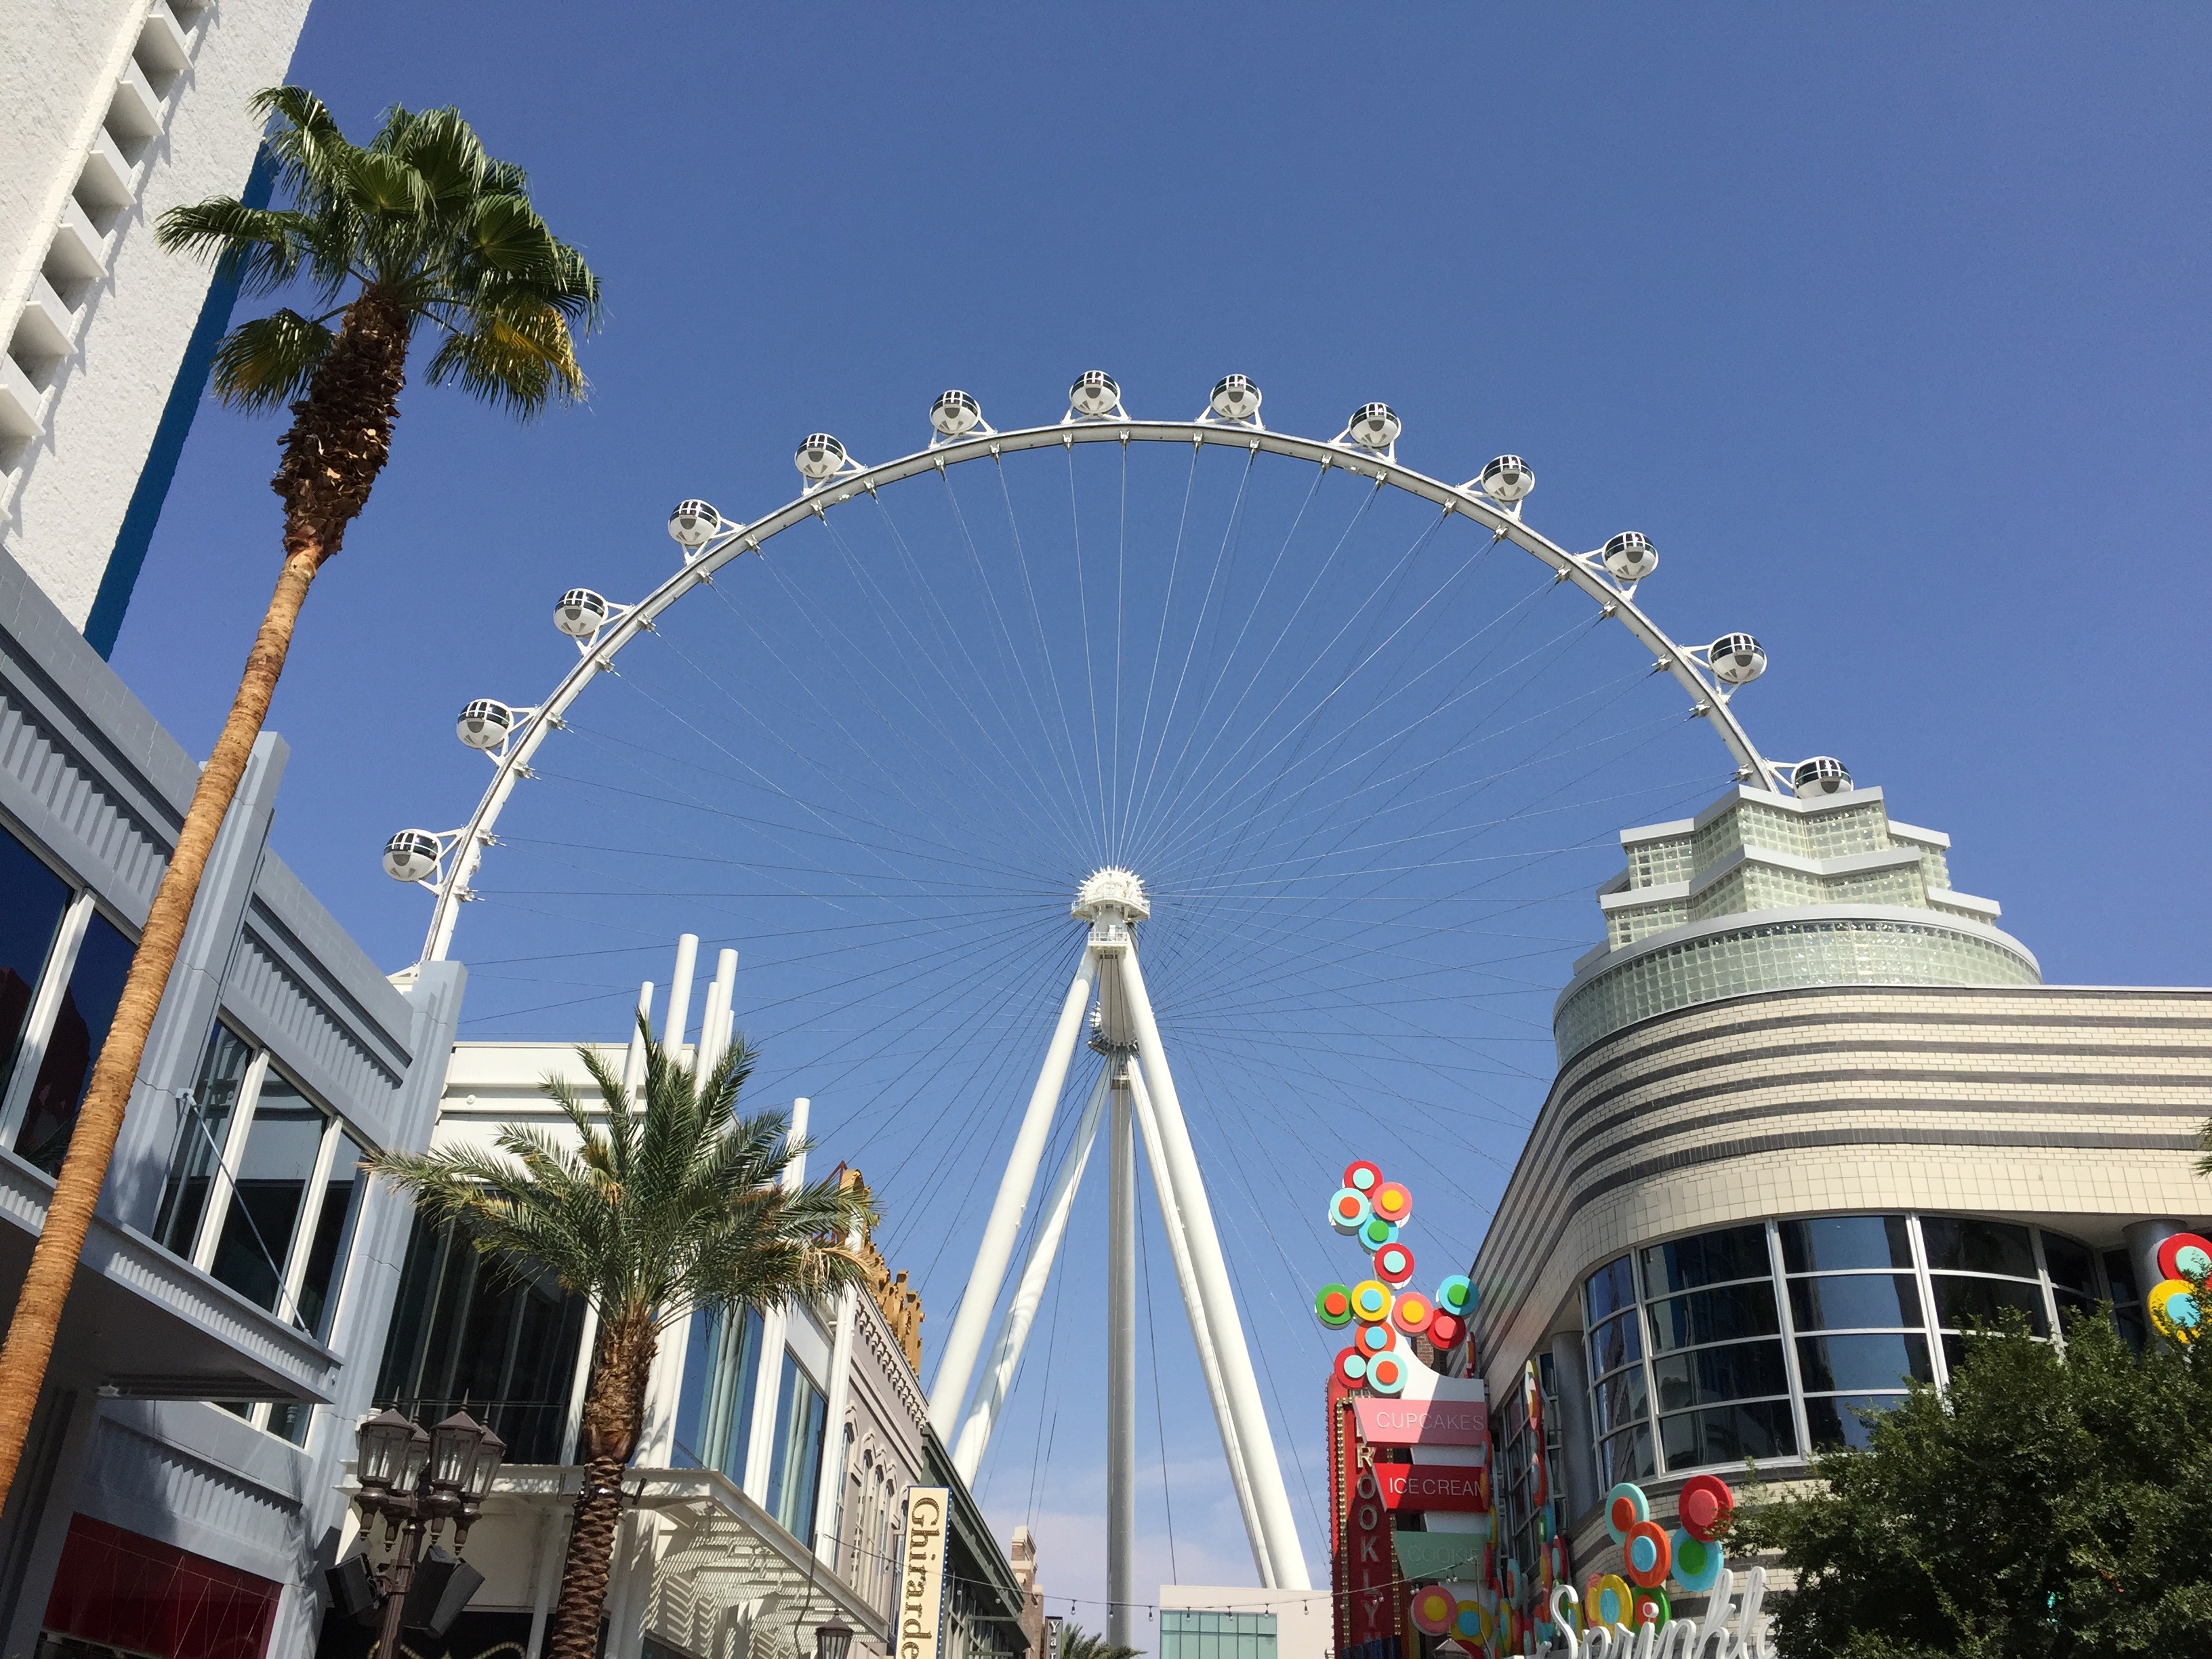
structure, wheel, recreation, arch, ferris wheel, amusement park, tower, park, landmark, resort, tourist attraction, ferris, rides, vegas, nevada, amusement, las vegas, amusement ride, outdoor recreation, linq